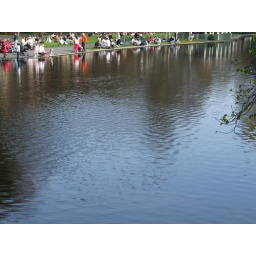
lake in stephens green